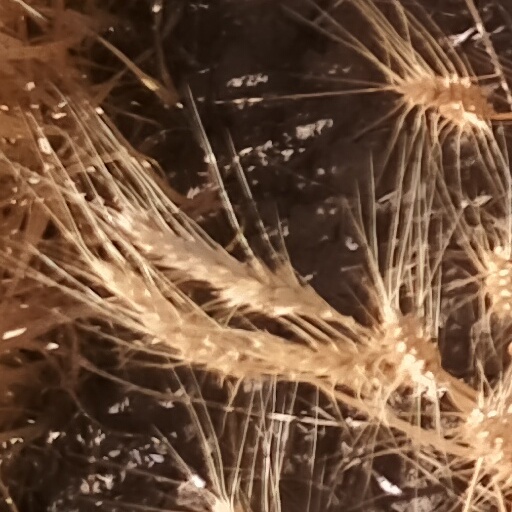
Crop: wheat